Edward Arthur Milne

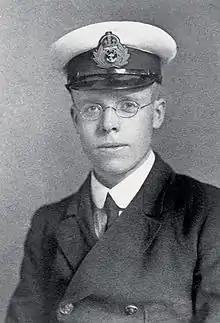

Edward Arthur Milne FRS (14 February 1896 – 21 September 1950) was a British astrophysicist and mathematician.